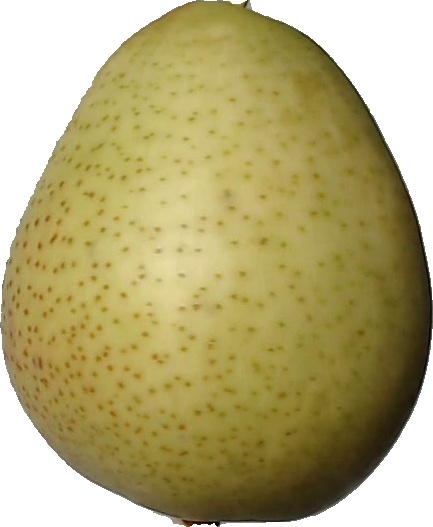
Label: pear_1